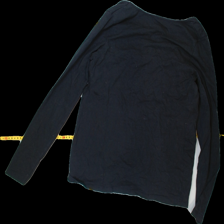
View: back
Type: Top
Category: Ladies
Brand: Not Applicable
Colors: Black
Material: 84% cotton 16% Acry
Pattern: Plain
Cut: C-collar
Season: All
Trend: No trend
Stains: No
Damage: 0
Price range: <50
Recommended usage: Export
Comment: Washed out